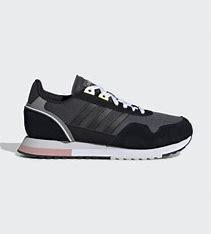
Brand: Adidas
Model: 8K 2020